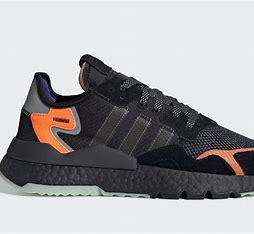
Brand: adidas
Model: Nite Jogger Athletic